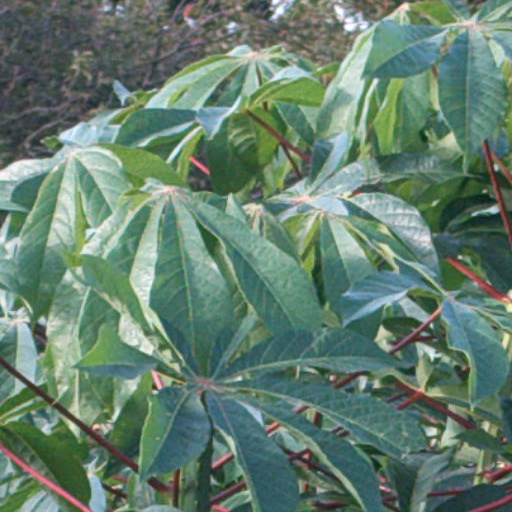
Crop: cassava